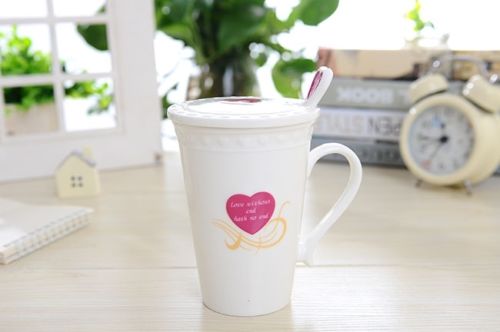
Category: mug